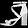
Label: Sandal